2023 Makhachkala gas station explosion

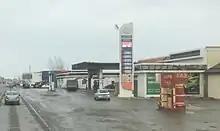
The gas station involved in the explosion pictured in 2020

The explosion occurred at 21:40 MSK (18:40 UTC). A fire had originally started at a nearby auto repair shop which later spread to the gas station. At some point two of the station's eight external gas tanks exploded, killing 35 people and injuring at least 80, many of whom have suffered severe burns from the flaming fuel ejected in the explosion. The fire spread to an area of , leading to a potential risk of further explosions. Forty houses and a hotel were also damaged.